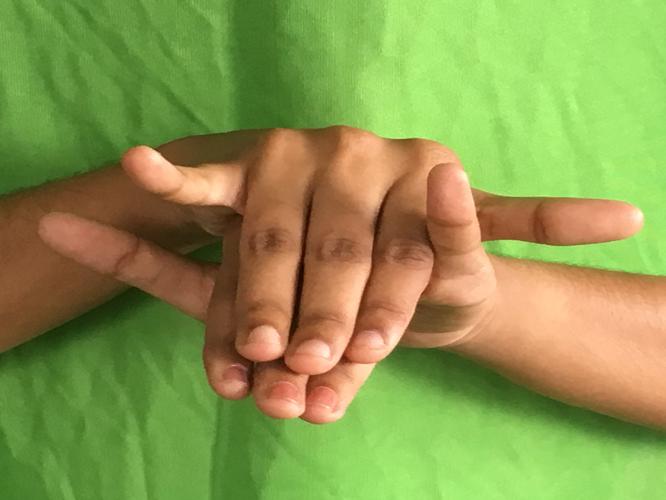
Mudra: Varaha
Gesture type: double_hand